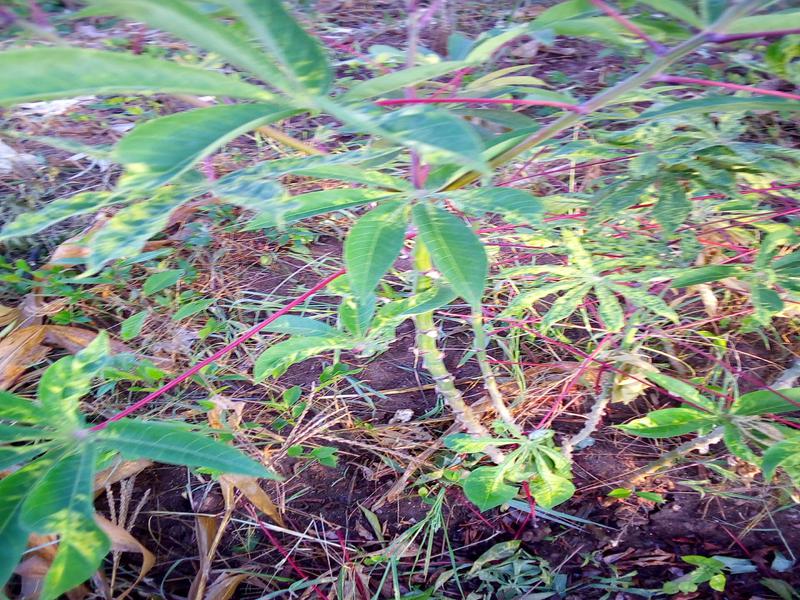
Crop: cassava
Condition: mosaic_disease